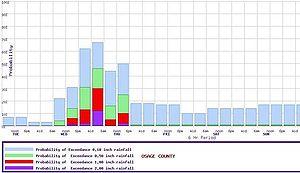
La prévision quantitative de précipitations est la prévision météorologique des accumulations de précipitations qui tomberont avec les nuages au cours d'une période donnée sur une région cible. Celles-ci peuvent être sous forme liquide ou solide mais la quantité prévue est toujours celle de l'équivalent en eau.